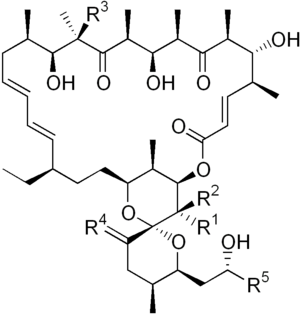
L'oligomycine est un antibiotique de la famille des macrolides introduit par Lardy, Johnson et Mcmurray. L'oligomycines A et C est produite par les bactéries du genre Streptomyces : Streptomyces diastatochromogenes, S. libani et S. avermitilis. Elle est utilisée en pharmacie comme antibiotiques [ref].